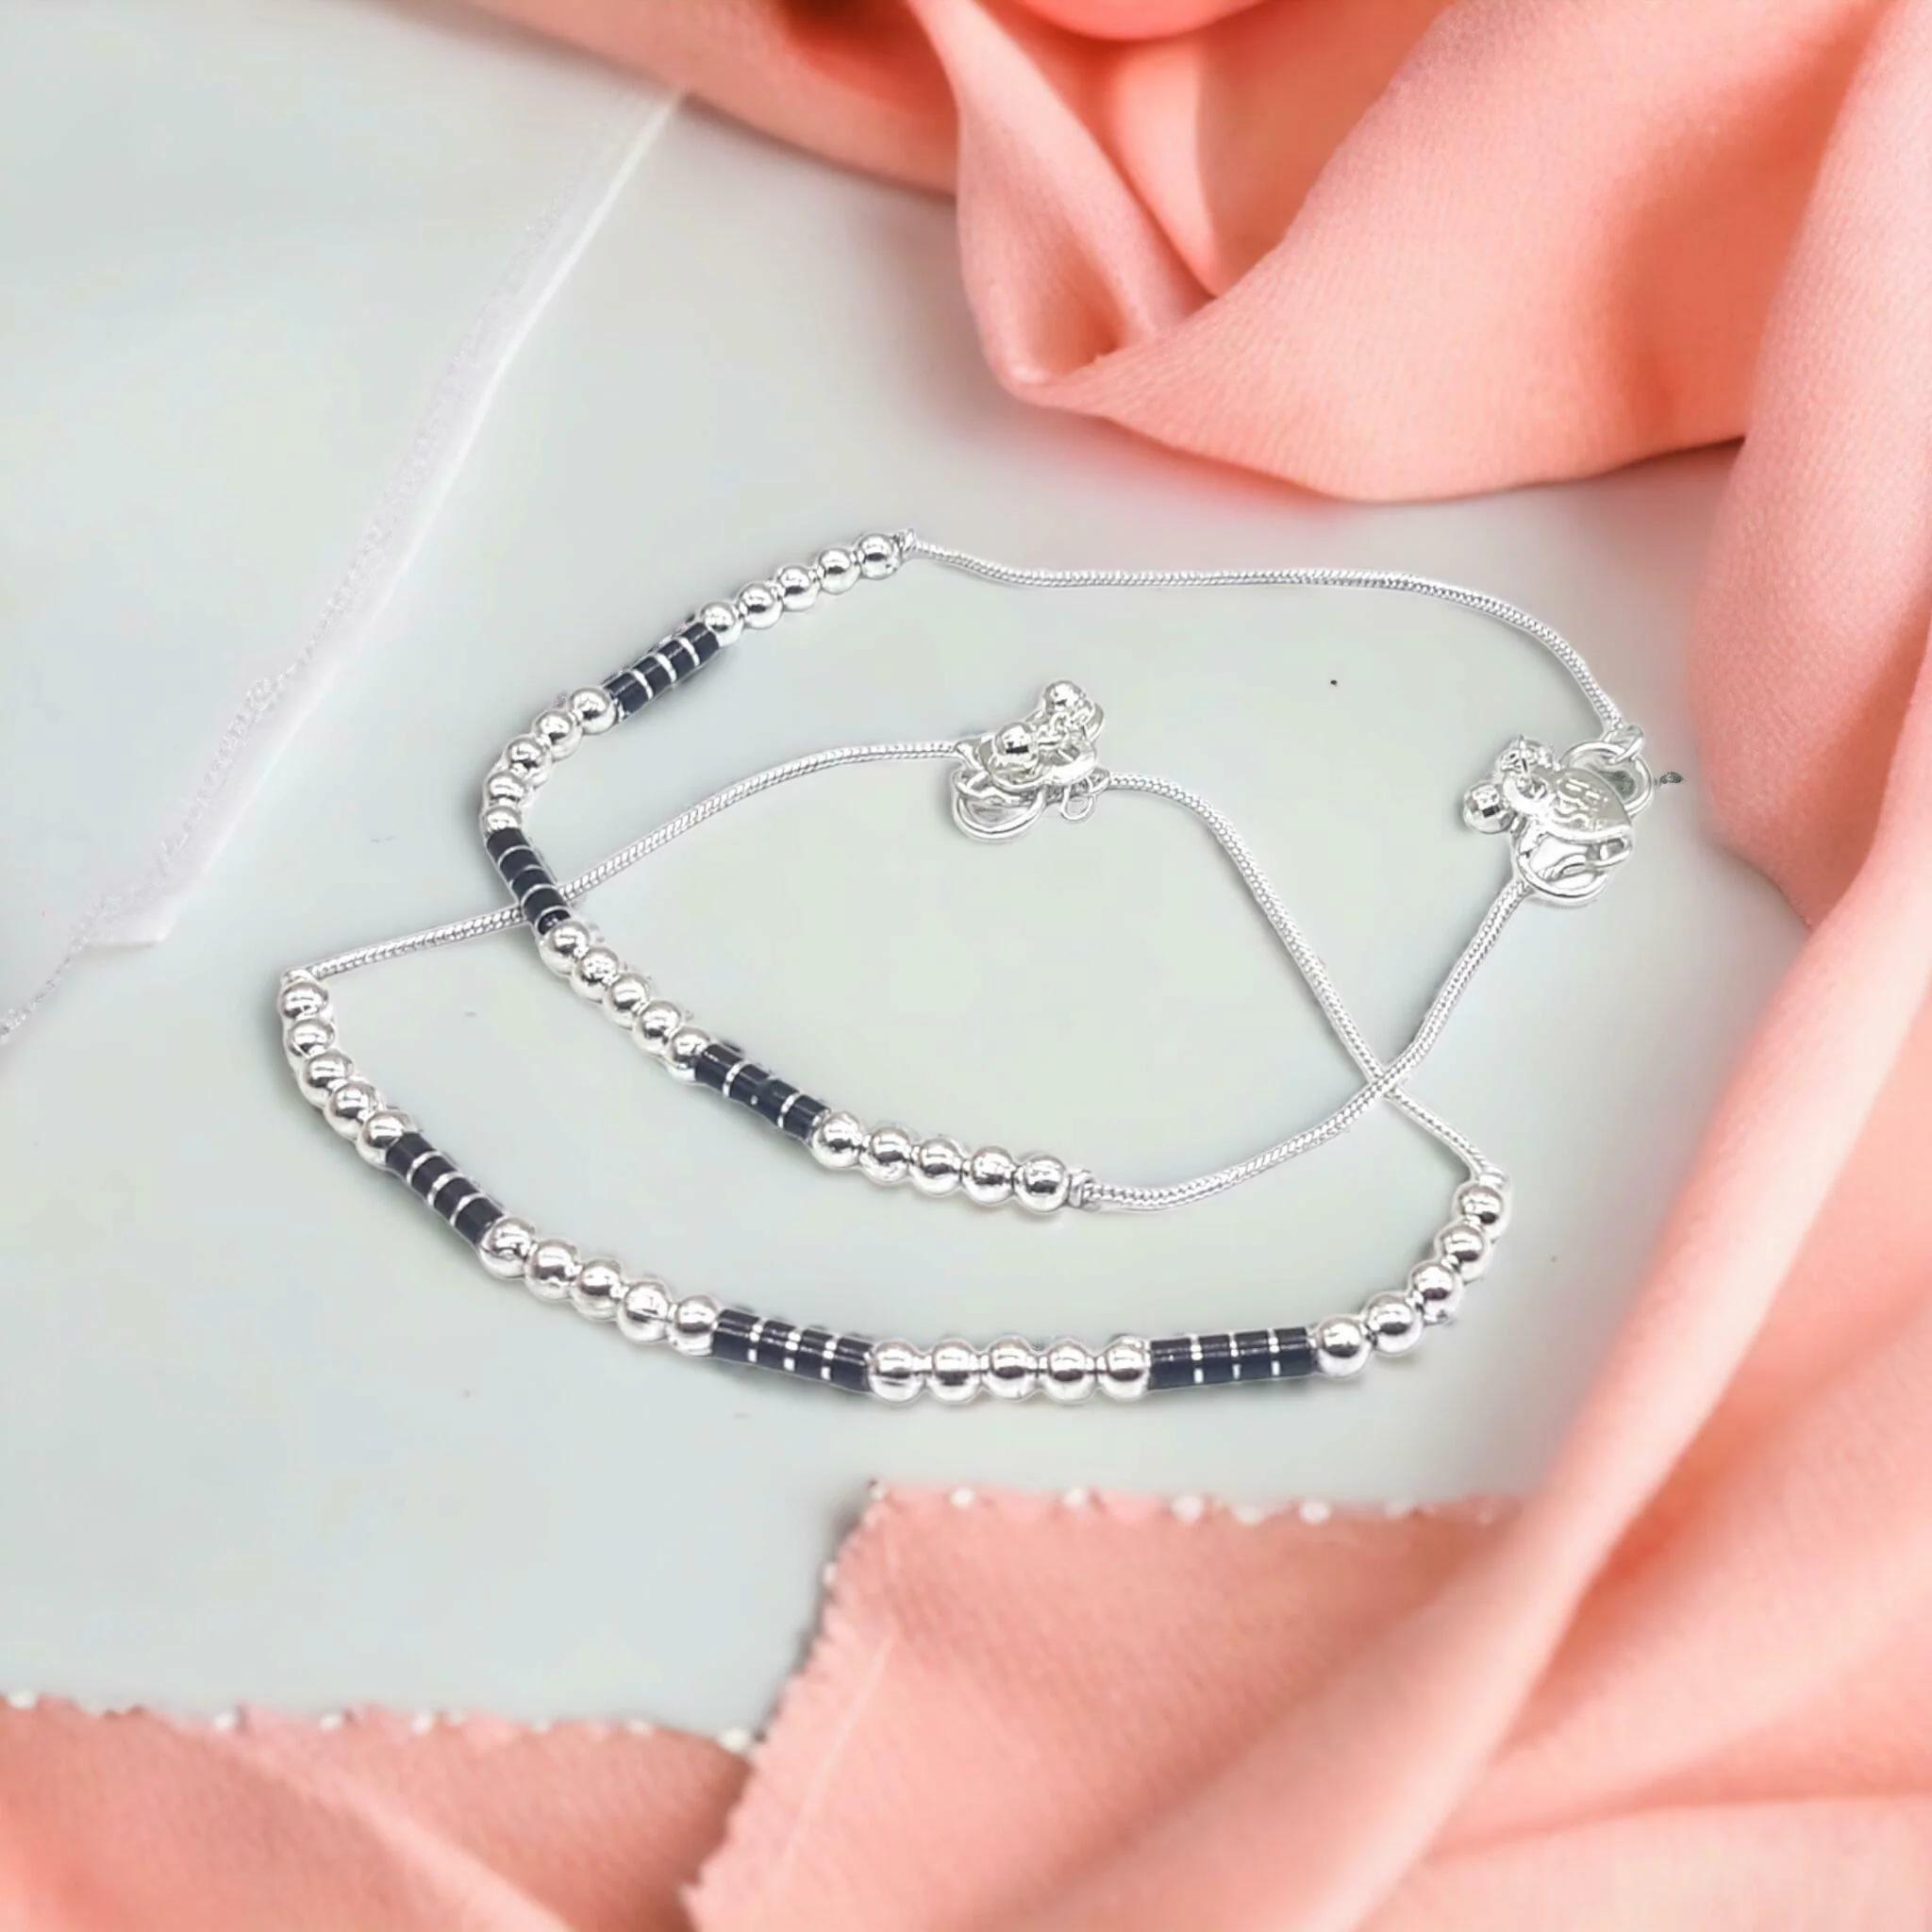
BR Ornaments Shimmering Charming Women Anklets & Toe Rings Alloy Anklet (Pack of 2)
Type: Anklet
Brand: BR Ornaments
Price: Rs. 269
 This silver anklet looks good with all indian outfitsor traditional outfits suitable girls and women of all ages. grab this pair of anklets, you will feel stylish ankle and shining silver anklet will make beautiful, you must buy the sns traders anklets you will never go wrong with the latest design, fancy anklets in silver jewellery.